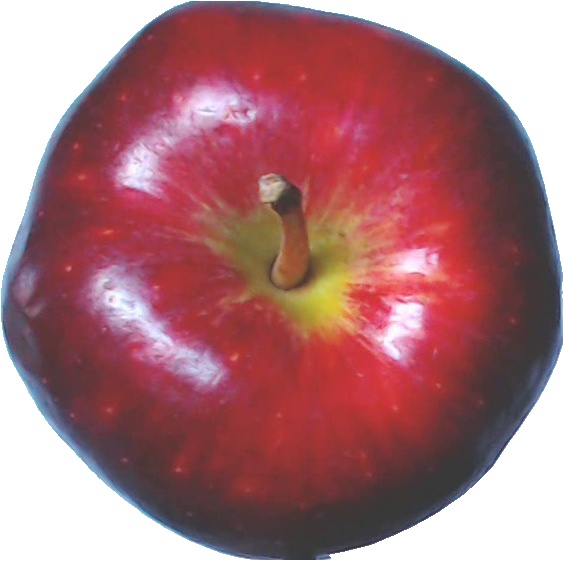
Label: apple_red_delicios_1